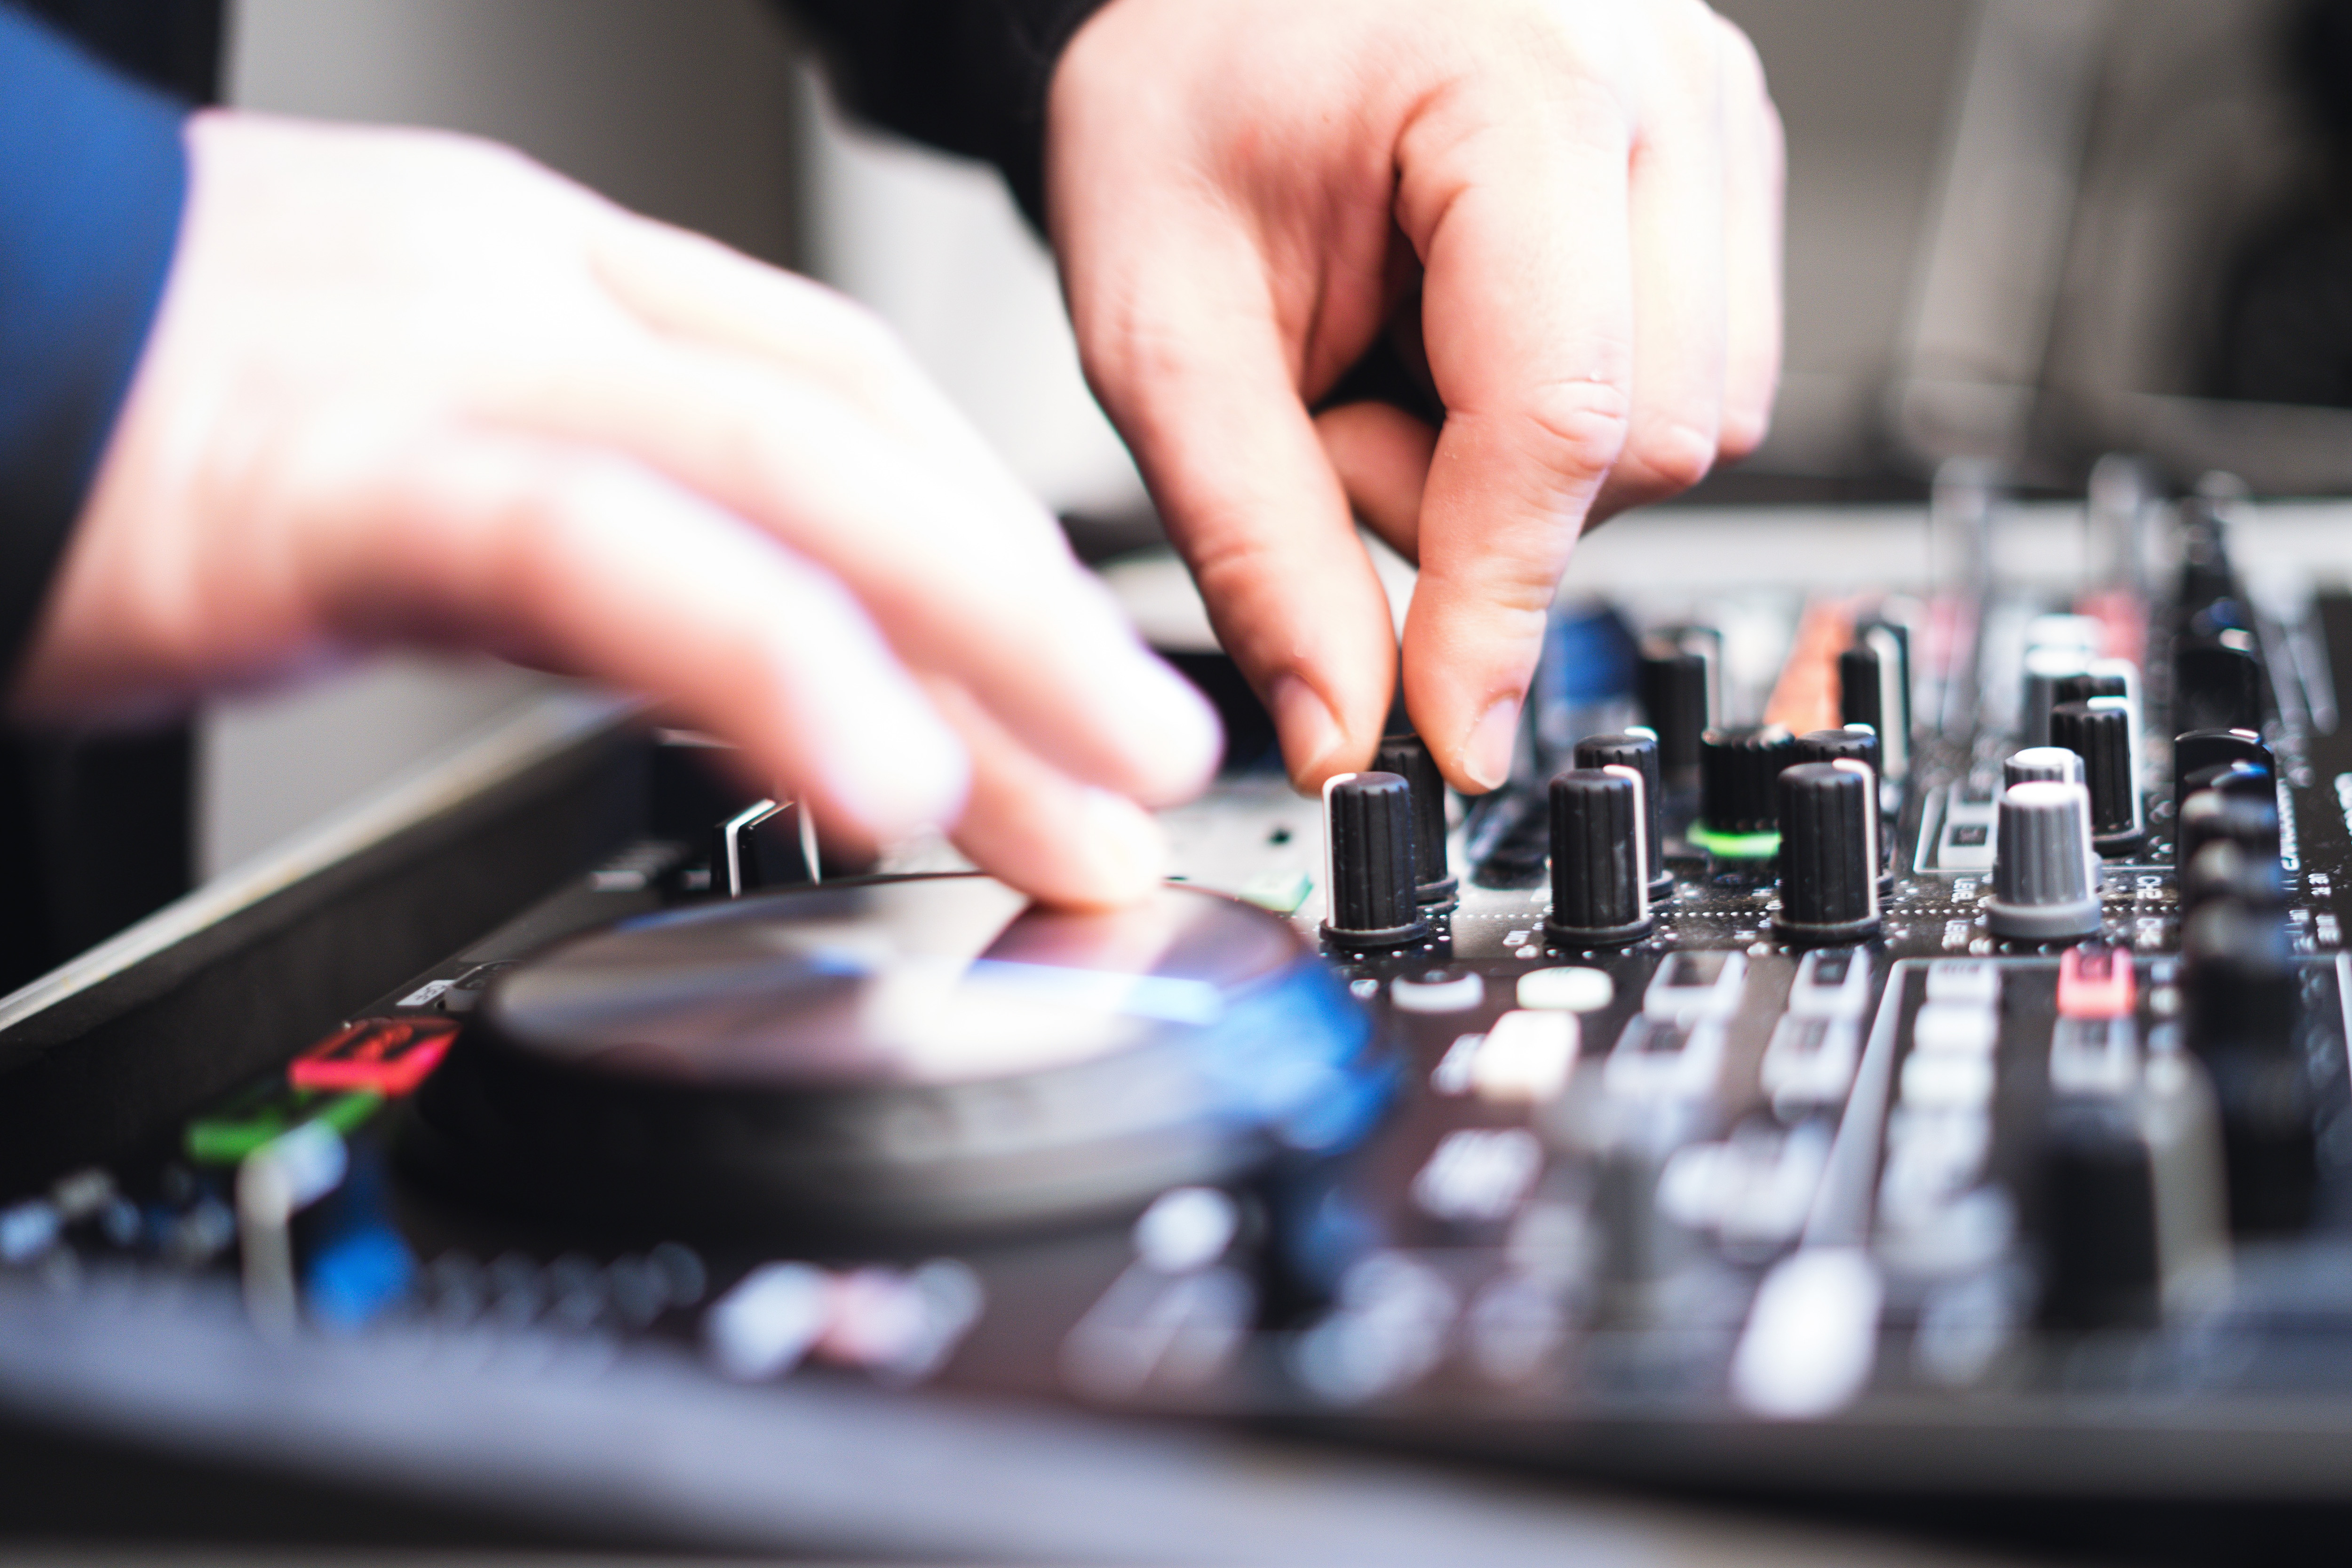
mixing console, electronics, disc jockey, audio equipment, sound engineer, technology, deejay, audio engineer, hand, cdj, electronic device, nail, finger, recording, recording studio, mixing engineer, electronic musical instrument